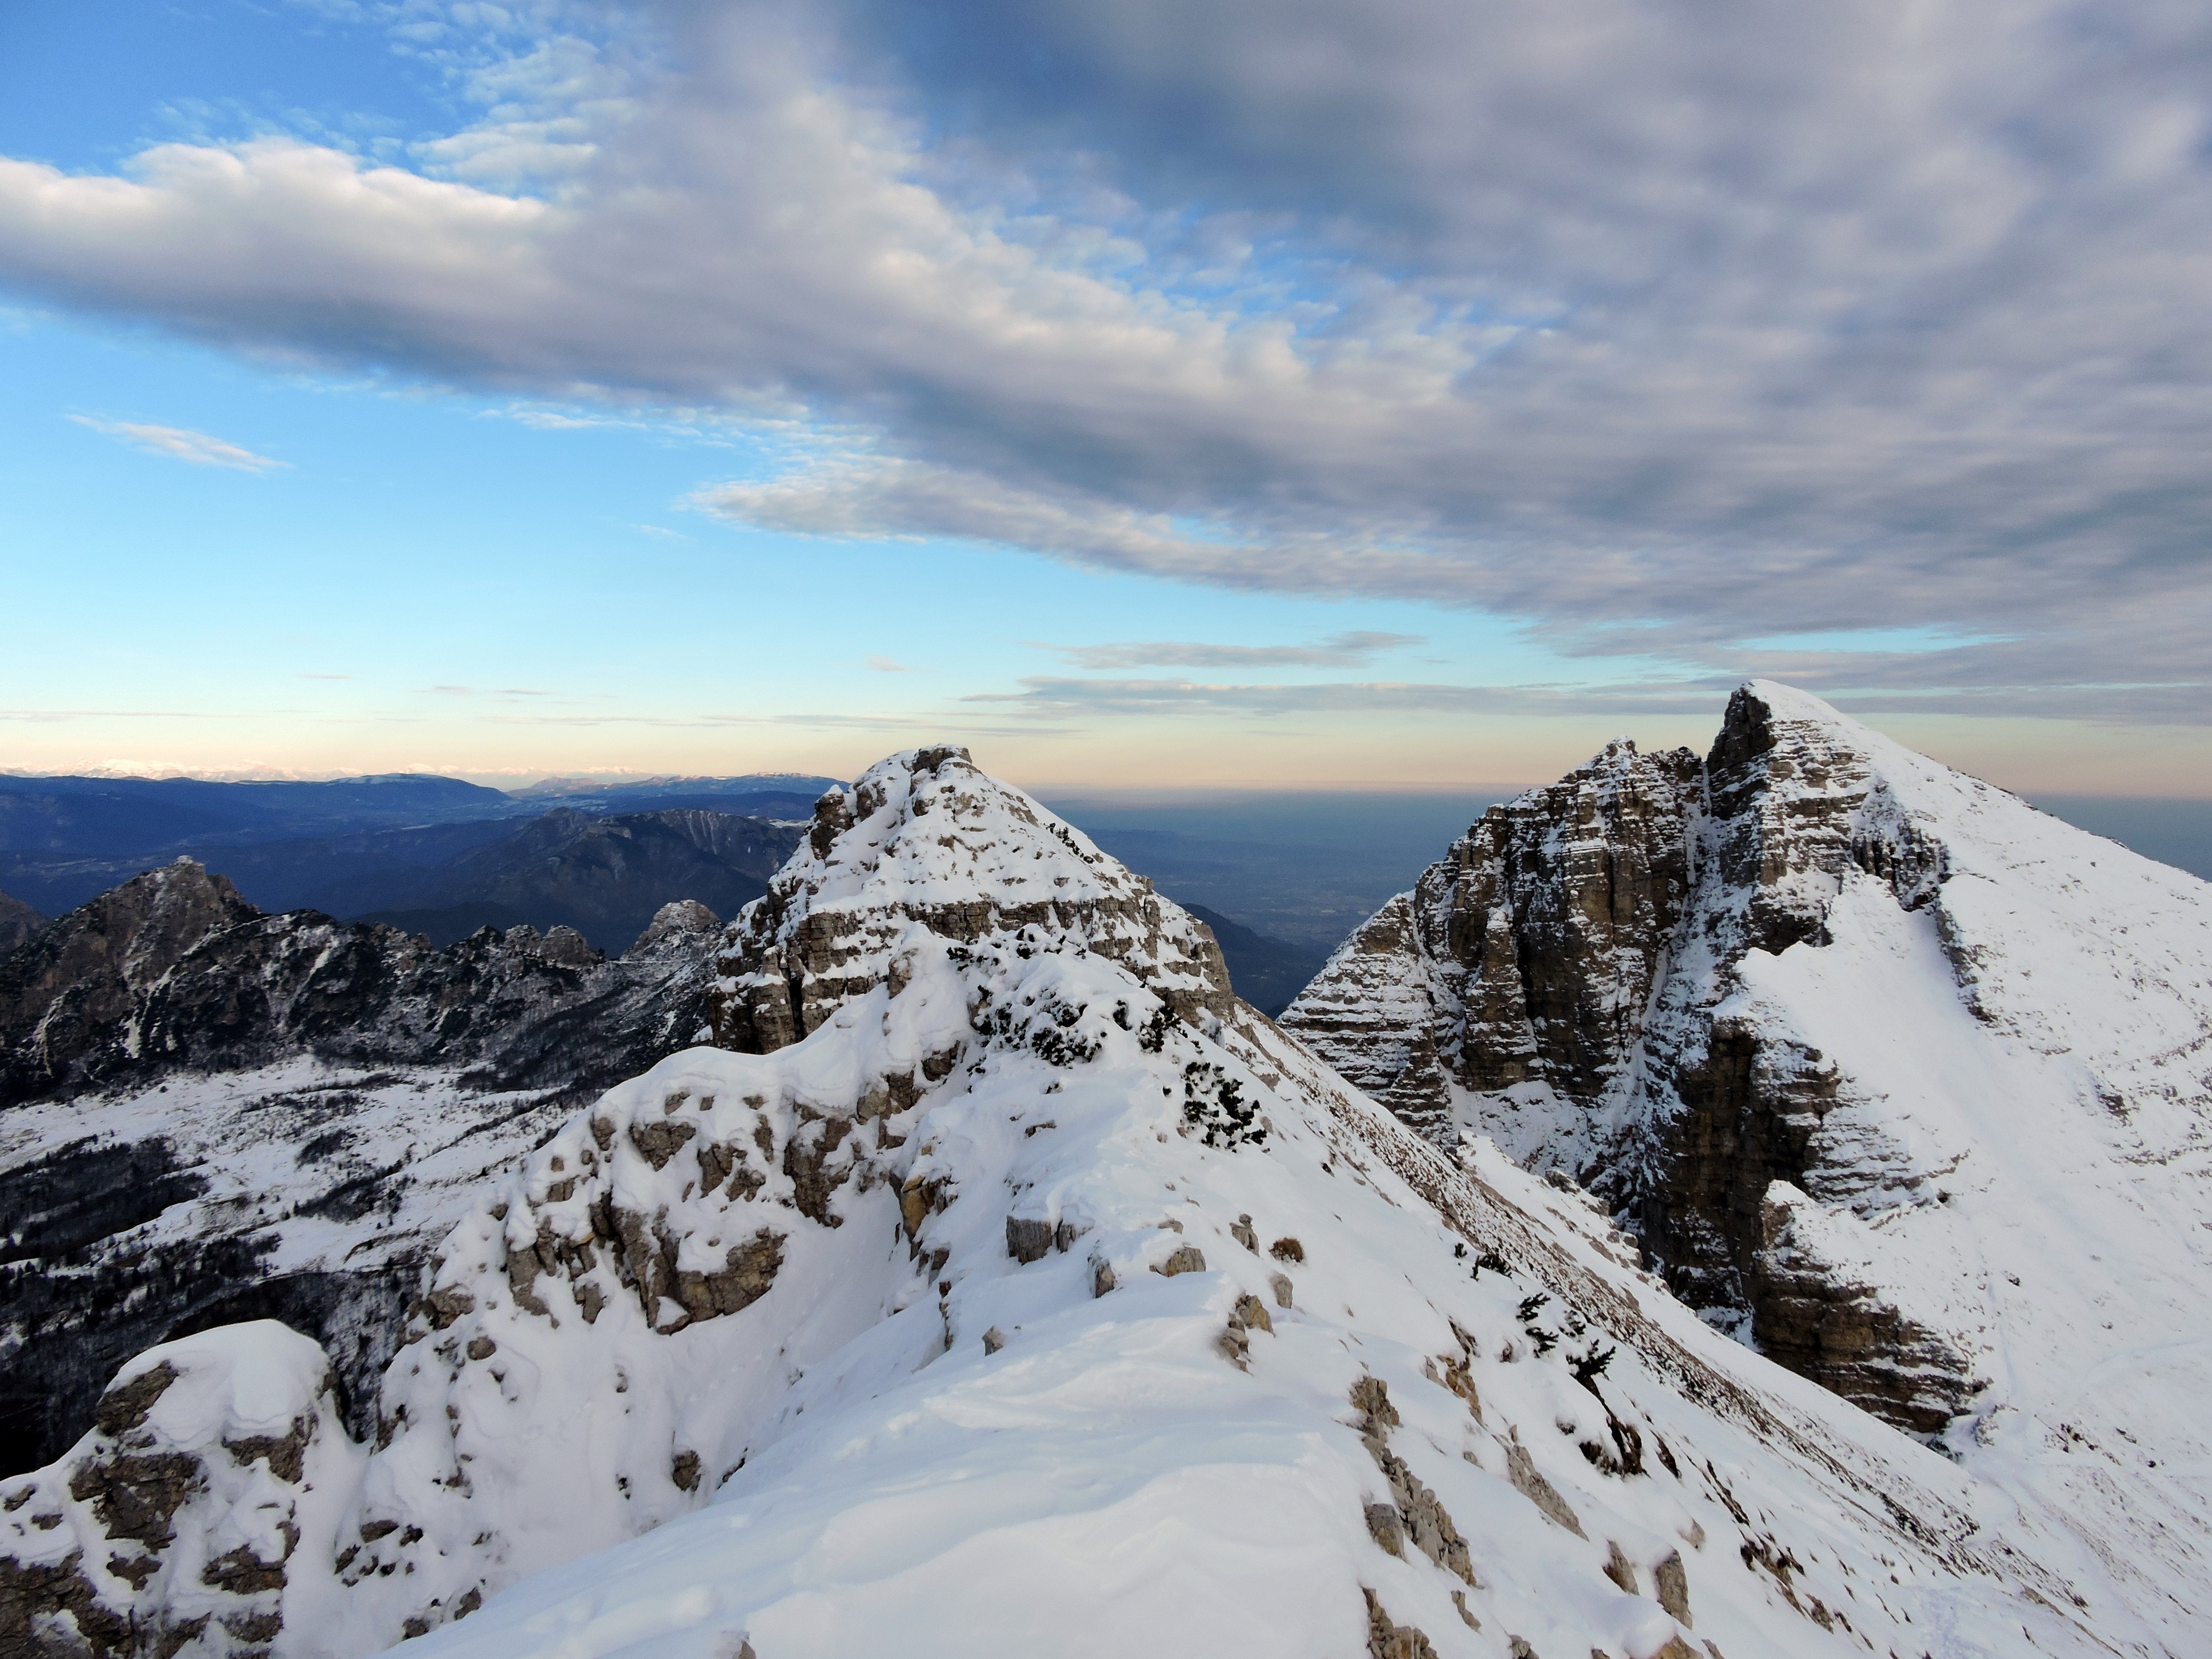
landscape, wilderness, mountain, snow, winter, sky, adventure, mountain range, weather, italy, season, ridge, summit, mountaineering, clouds, mountains, alps, plateau, veneto, carega, landform, ski touring, ski mountaineering, geographical feature, mountainous landforms